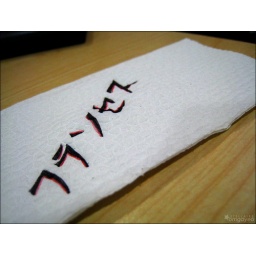
My name in Katakana. I was doodling this on a piece of paper towel during a conference call in the office.